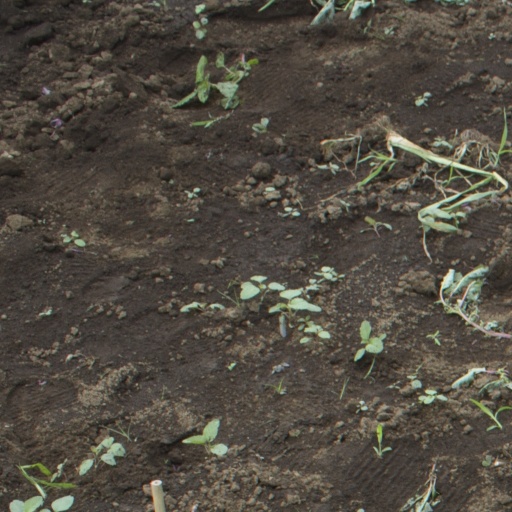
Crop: soybean